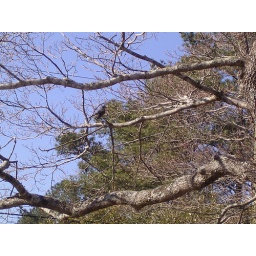
A bird in a tree